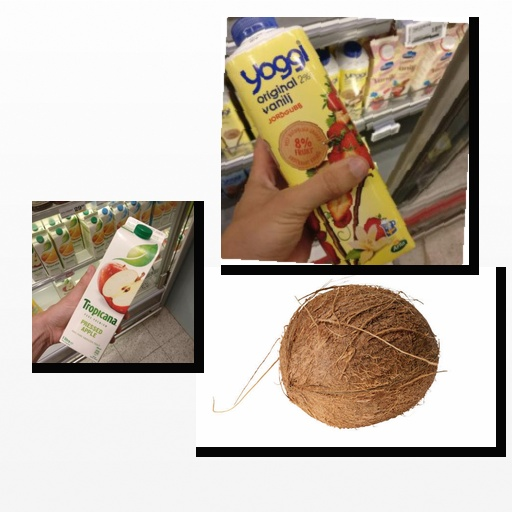
Food items: apple_juice, coconut, strawberry_yoghurt